Slava Ukraini! (song)

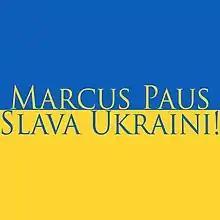

 is a 2022 song composed by the Norwegian composer Marcus Paus. It is based on the worldwide use of the expression "Glory to Ukraine" as a symbol of resistance and solidarity during the 2022 Russian invasion, and is loosely inspired by a motif from the opening of the national anthem of Ukraine.